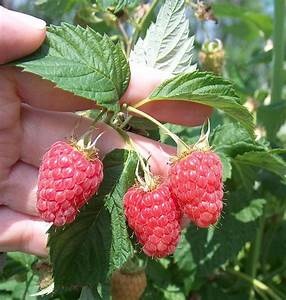
Label: raspberry